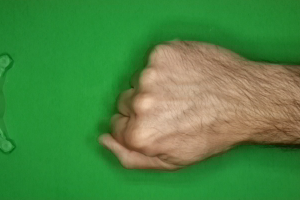
Label: rock